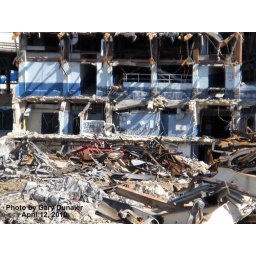
Yankee Stadium Demolition, 04/12/10: the blue wall of the men's room on the Field Level near Gate 6 (IMG_5052)